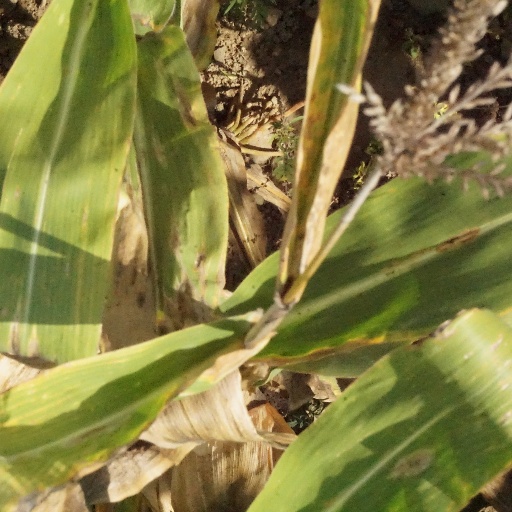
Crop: maize; corn